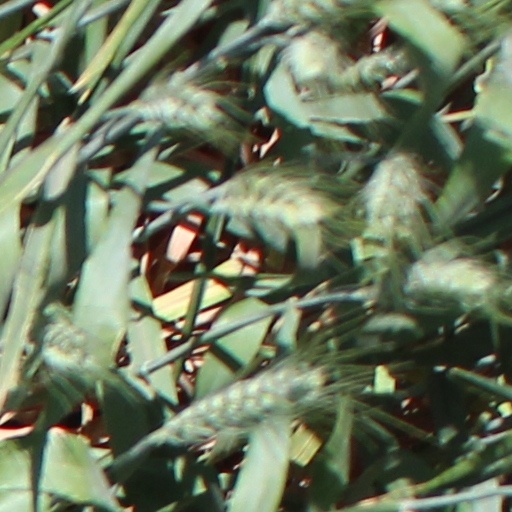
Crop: wheat